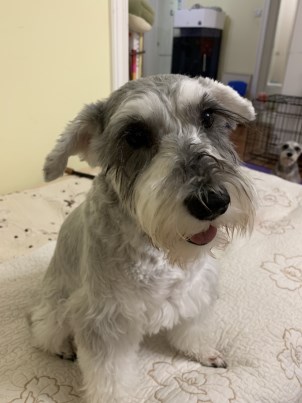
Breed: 2342-n000102-miniature_schnauzer